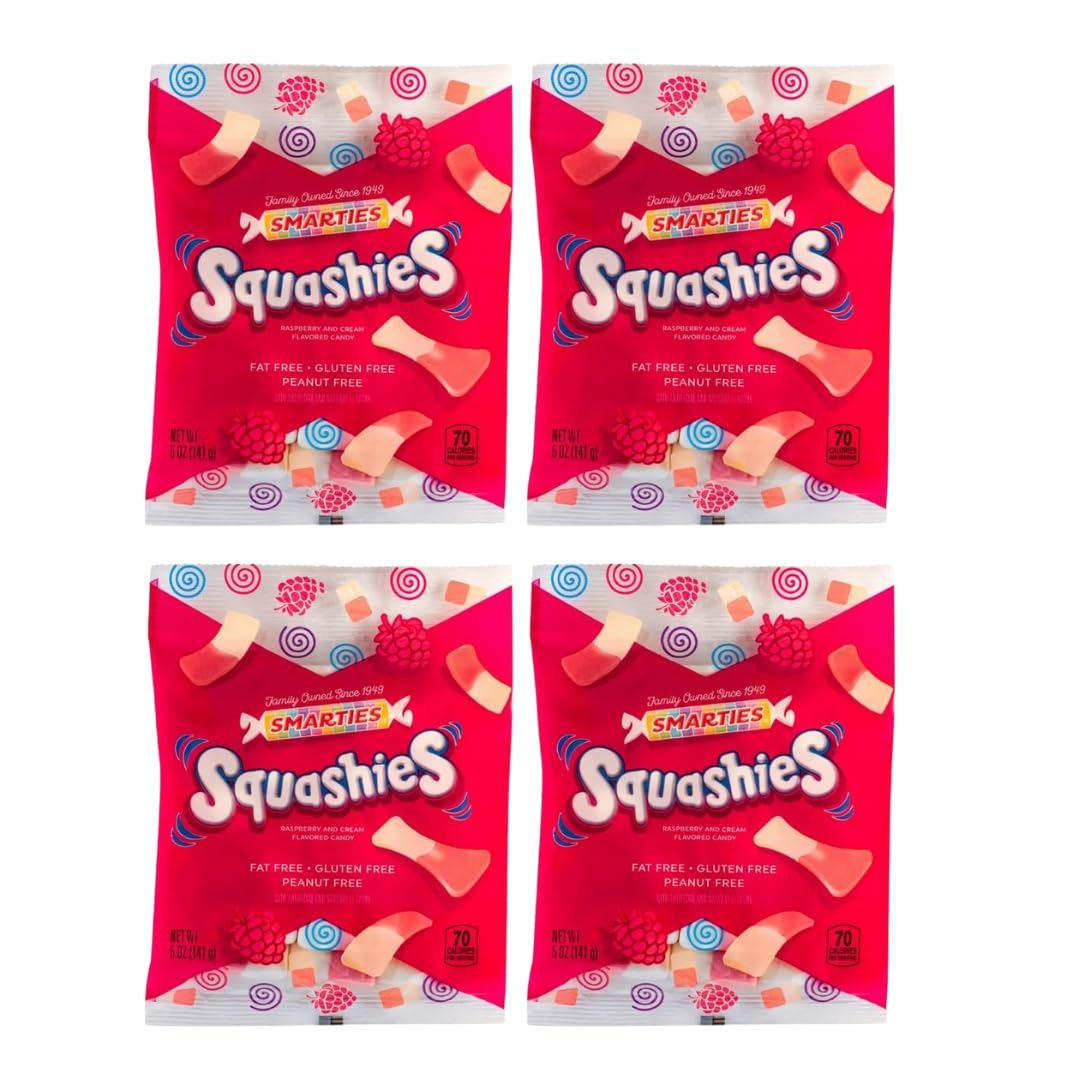
Item Name: Smarties Squashies | Pack of 4 | Foam Candy | Gluten Free | Peanut Free | Perfect for Birthday & Halloween Party Favors | Raspberry & Cream Flavored | 5 oz Candy Bags
Bullet Point 1: Gluten & Peanut Free: Safe for those with dietary restrictions, these candies are allergen-friendly.
Bullet Point 2: Enjoy as party favors or a sweet snack anytime for a burst of fruity flavor in every bite!
Bullet Point 3: Raspberry & Cream Flavor: Delicious, fruity taste that kids and adults alike will enjoy.
Bullet Point 4: Perfect for Parties: Great for birthdays, Halloween treats, or party favors.
Bullet Point 5: Convenient Pack: Includes four 5 oz bags, ideal for sharing or gifting.
Product Description: Smarties Squashies are a gluten-free, peanut-free treat ideal for parties, birthdays, and Halloween celebrations. Each 5 oz bag (Pack of 4) offers a delightful raspberry flavor. Perfect for sharing or gifting, these are a fun twist on classic candies. Enjoy as party favors or a sweet snack anytime for a burst of fruity flavor in every bite!
Value: 20.0
Unit: Ounce

Price: 16.72